Saint-Aubin-de-Scellon

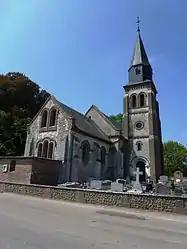
The church in Saint-Aubin-de-Scellon

Saint-Aubin-de-Scellon is a commune in the Eure department in Normandy in northern France.